Crater Historic District

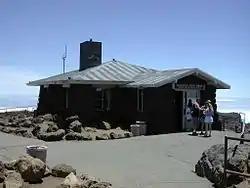
House of the Sun Visitor Center

The Crater Historic District encompasses National Park Service structures within Haleakala National Park. The buildings include utility structures, employee housing, administration and visitor services facilities. The Civilian Conservation Corps built most to standard Park Service designs in the 1930s. A few World War II era buildings survive from United States Army construction and are included in the historic district. The Crater Historic District was added to the National Register of Historic Places on November 1, 1974.